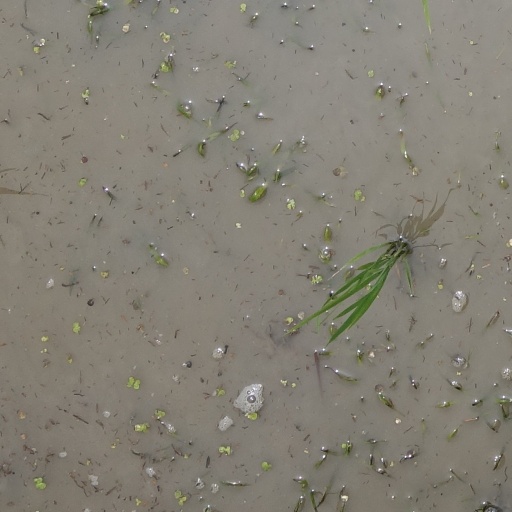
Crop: rice